Dolní Lomná

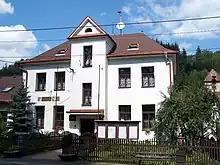
Municipal office and post office

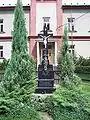
Monument to local victims of World War I

The settlement on the territory of the village in the Lomná river valley in the Moravian-Silesian Beskids began in the middle of the 17th century. The village was first mentioned in 1684 as "Lomna". It belonged then to the Duchy of Teschen, a fee of the Kingdom of Bohemia.